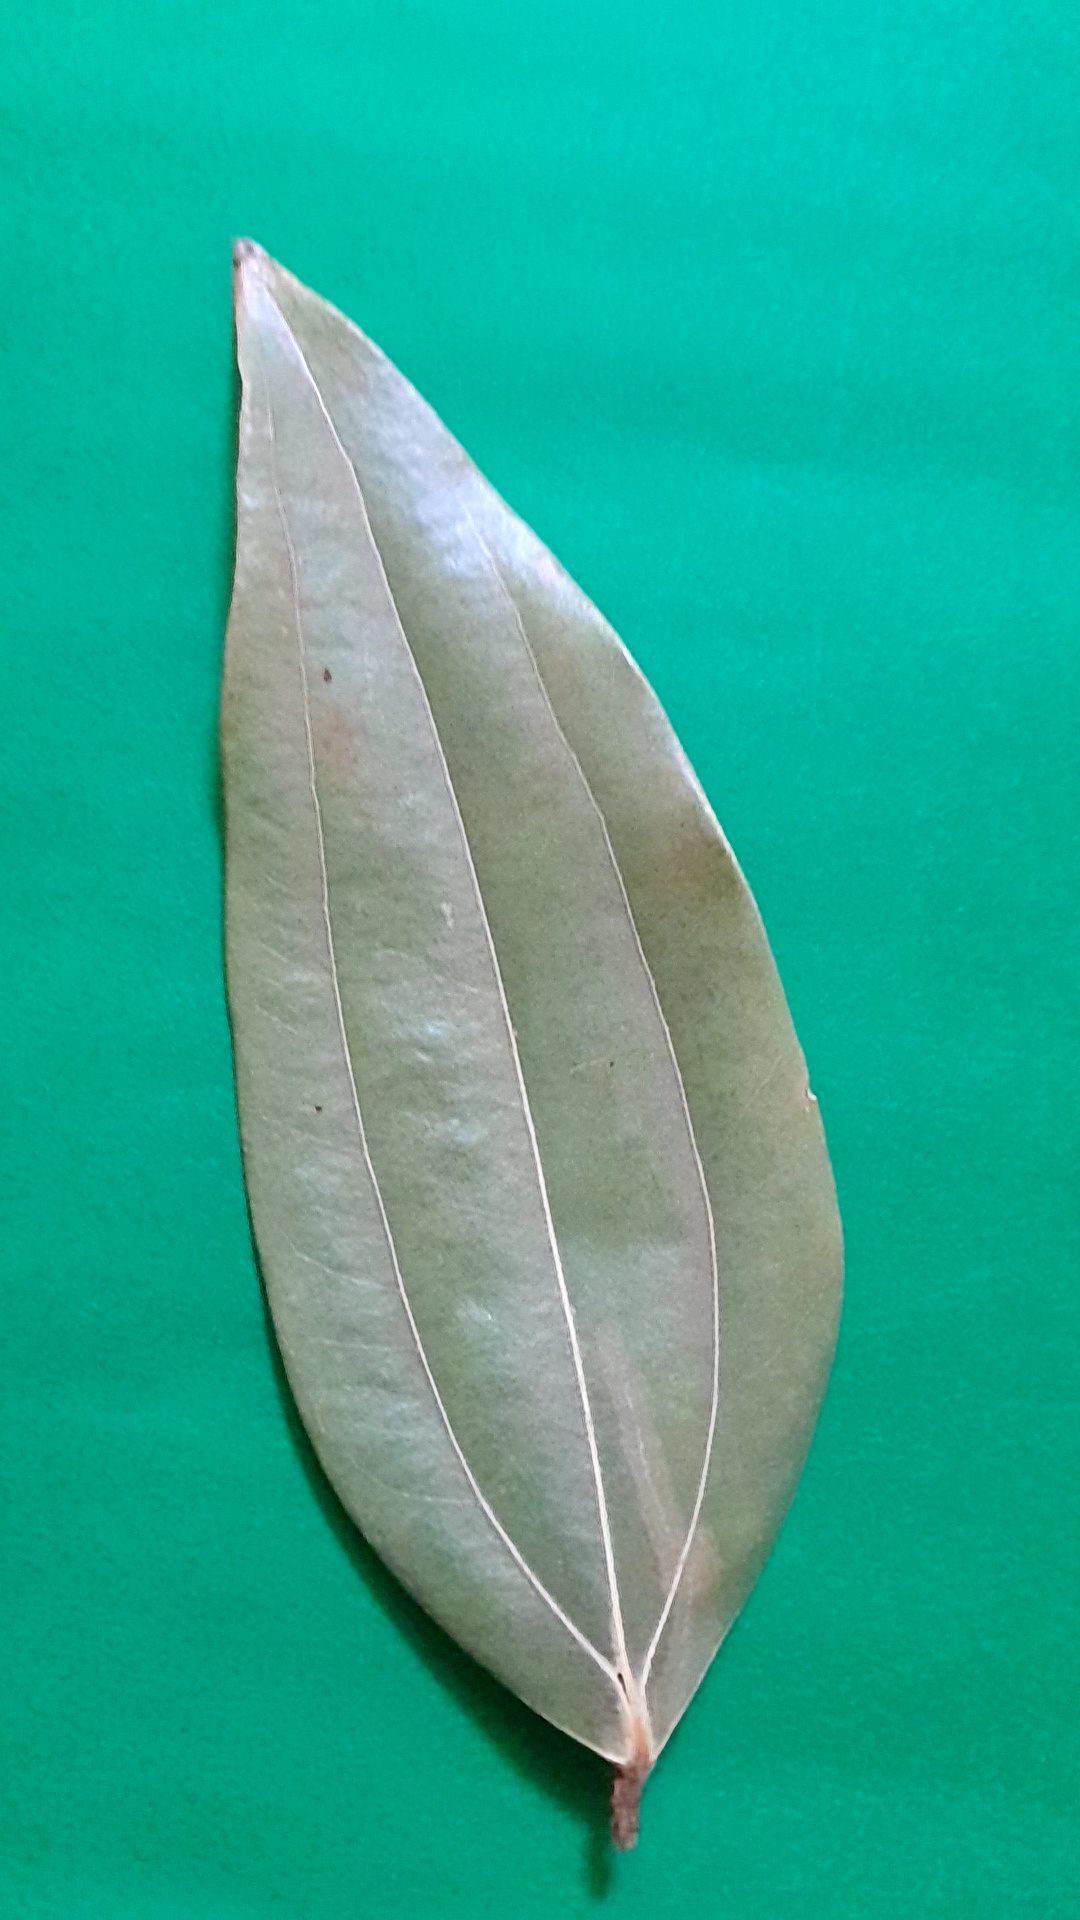
Label: Dry Leaf